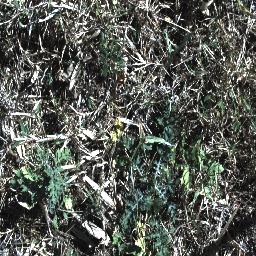
Label: parthenium